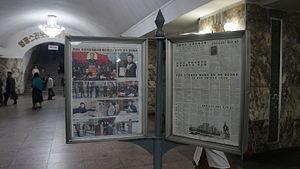
Le culte de la personnalité en Corée du Nord existe depuis des décennies autour de la famille régnante appelée « dynastie Kim » et est omniprésent dans la culture nord-coréenne. Bien qu'il ne soit pas reconnu officiellement par le gouvernement de la Corée du Nord, de nombreux transfuges nord-coréens et visiteurs occidentaux affirment que de pénibles sanctions sont appliqués à ceux qui critiquent ou ne montrent pas un respect « propre » envers le régime. Ce culte de la personnalité apparaît peu après la prise de pouvoir de Kim Il-sung en 1948 et est grandement étendu après sa mort en 1994.